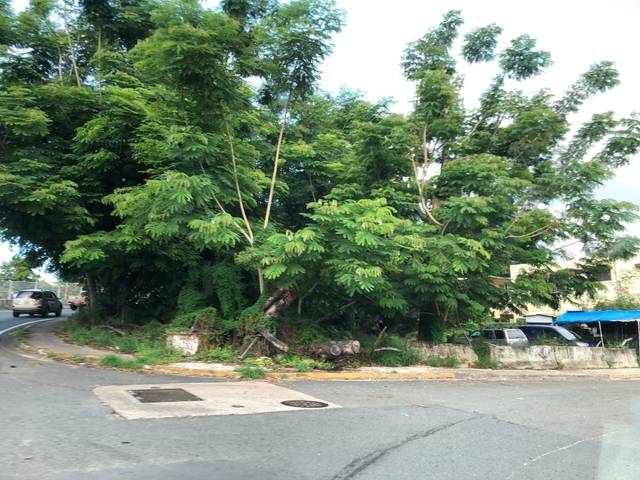
Region: Puerto Rico
Coordinates: 18.396, -66.054